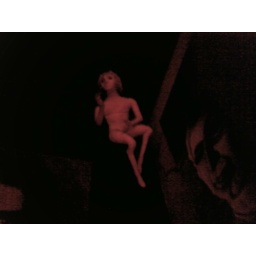
goat boy in a corner